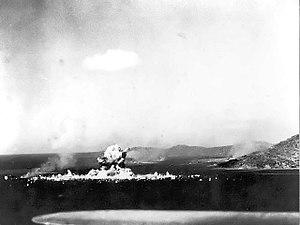
L'opération Hailstone est une attaque aéronavale massive lancée lors de la Seconde Guerre mondiale, les 17 et 18 février 1944, par la marine américaine contre la base aéro-navale japonaise de Truk dans les îles Caroline, un territoire japonais d'avant-guerre.